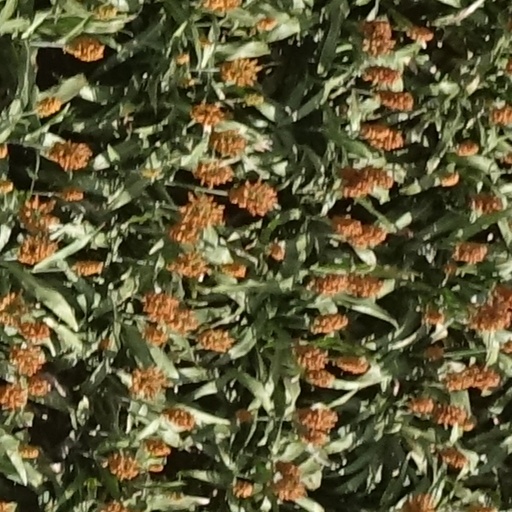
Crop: sorghum